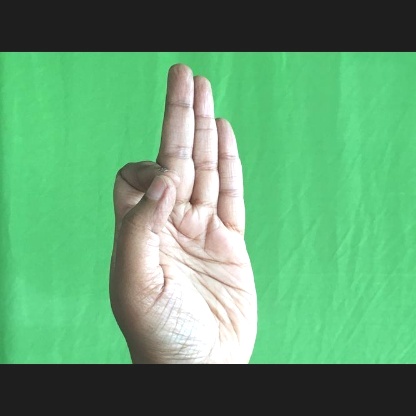
Mudra: Aralam